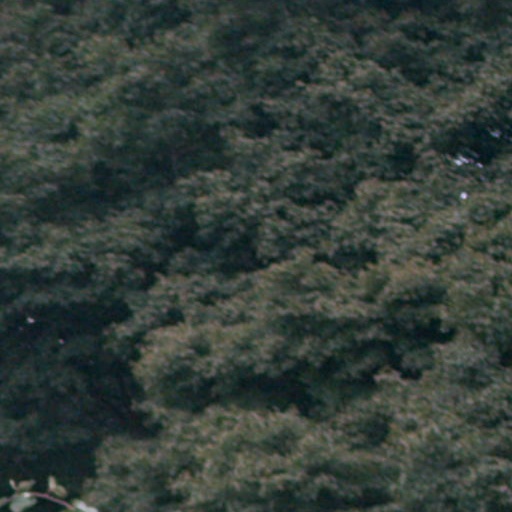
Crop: cassava